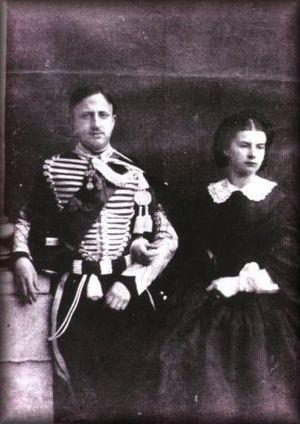
Marie Sophie Amélie, duchesse en Bavière, née le 5 octobre 1841 à Possenhofen et morte le 19 janvier 1925 à Munich, est une princesse bavaroise, devenue duchesse de Calabre puis reine consort des Deux-Siciles.